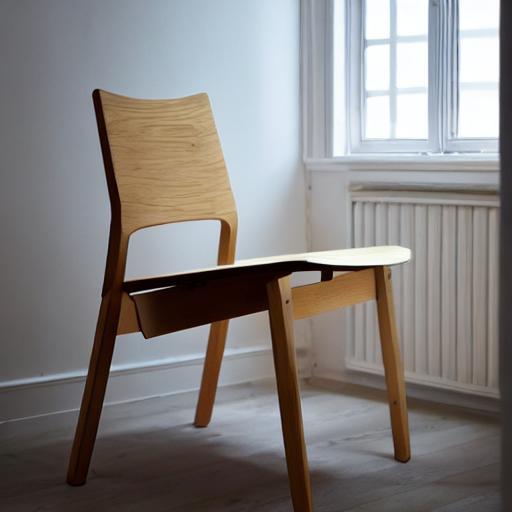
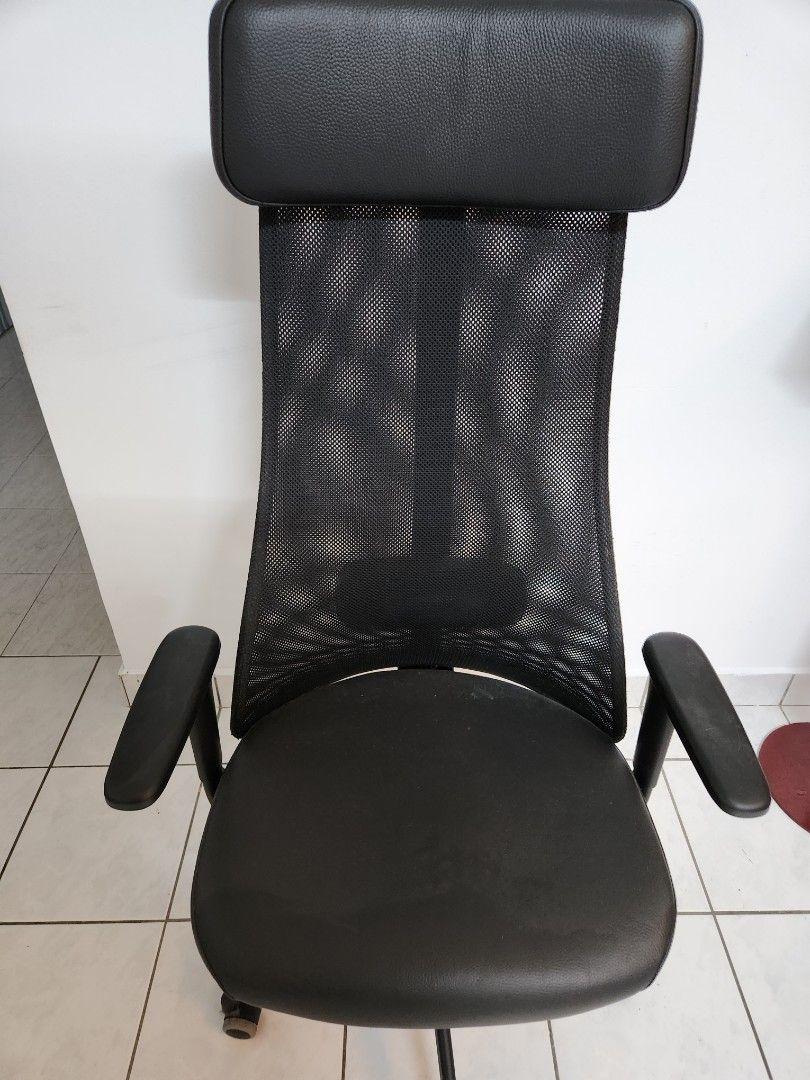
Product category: items_chair
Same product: no